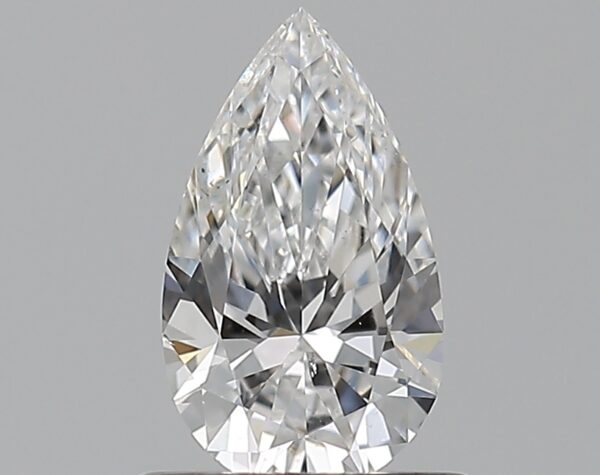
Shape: pear
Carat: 0.59
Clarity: SI1
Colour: E
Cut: EX
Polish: EX
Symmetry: VG
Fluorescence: N
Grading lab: GIA
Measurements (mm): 7.84 x 4.54 x 2.88